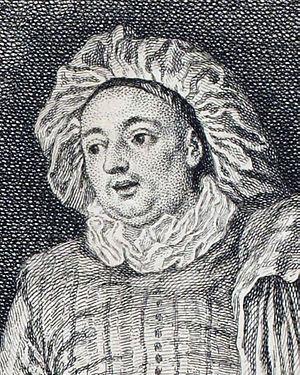
Luigi ou Louis Riccoboni, dit Lélio, est un comédien et écrivain italien.